Manuel Corpas (scientist)

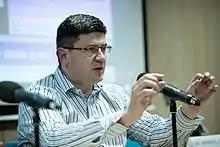
Portrait of Manuel Corpas

Manuel Corpas is an Anglo-Spanish biologist and entrepreneur known primarily for his contributions to the field of Bioinformatics and Genomics. Currently Corpas is Chief Scientist of Cambridge startup Cambridge Precision Medicine, a tutor at the Institute for Continuing Education at the University of Cambridge and a lecturer at the Universidad Internacional de La Rioja. Manuel worked on the human genome from the beginning of his career, being one of the first consumers to sequence his own genome and that of close relatives, which he published as the Corpasome. He has held positions at the Earlham Institute as Project Leader, and the Wellcome Sanger Institute, developing the DECIPHER database, a database that aids in the diagnosis of patients with rare genomic disorders.